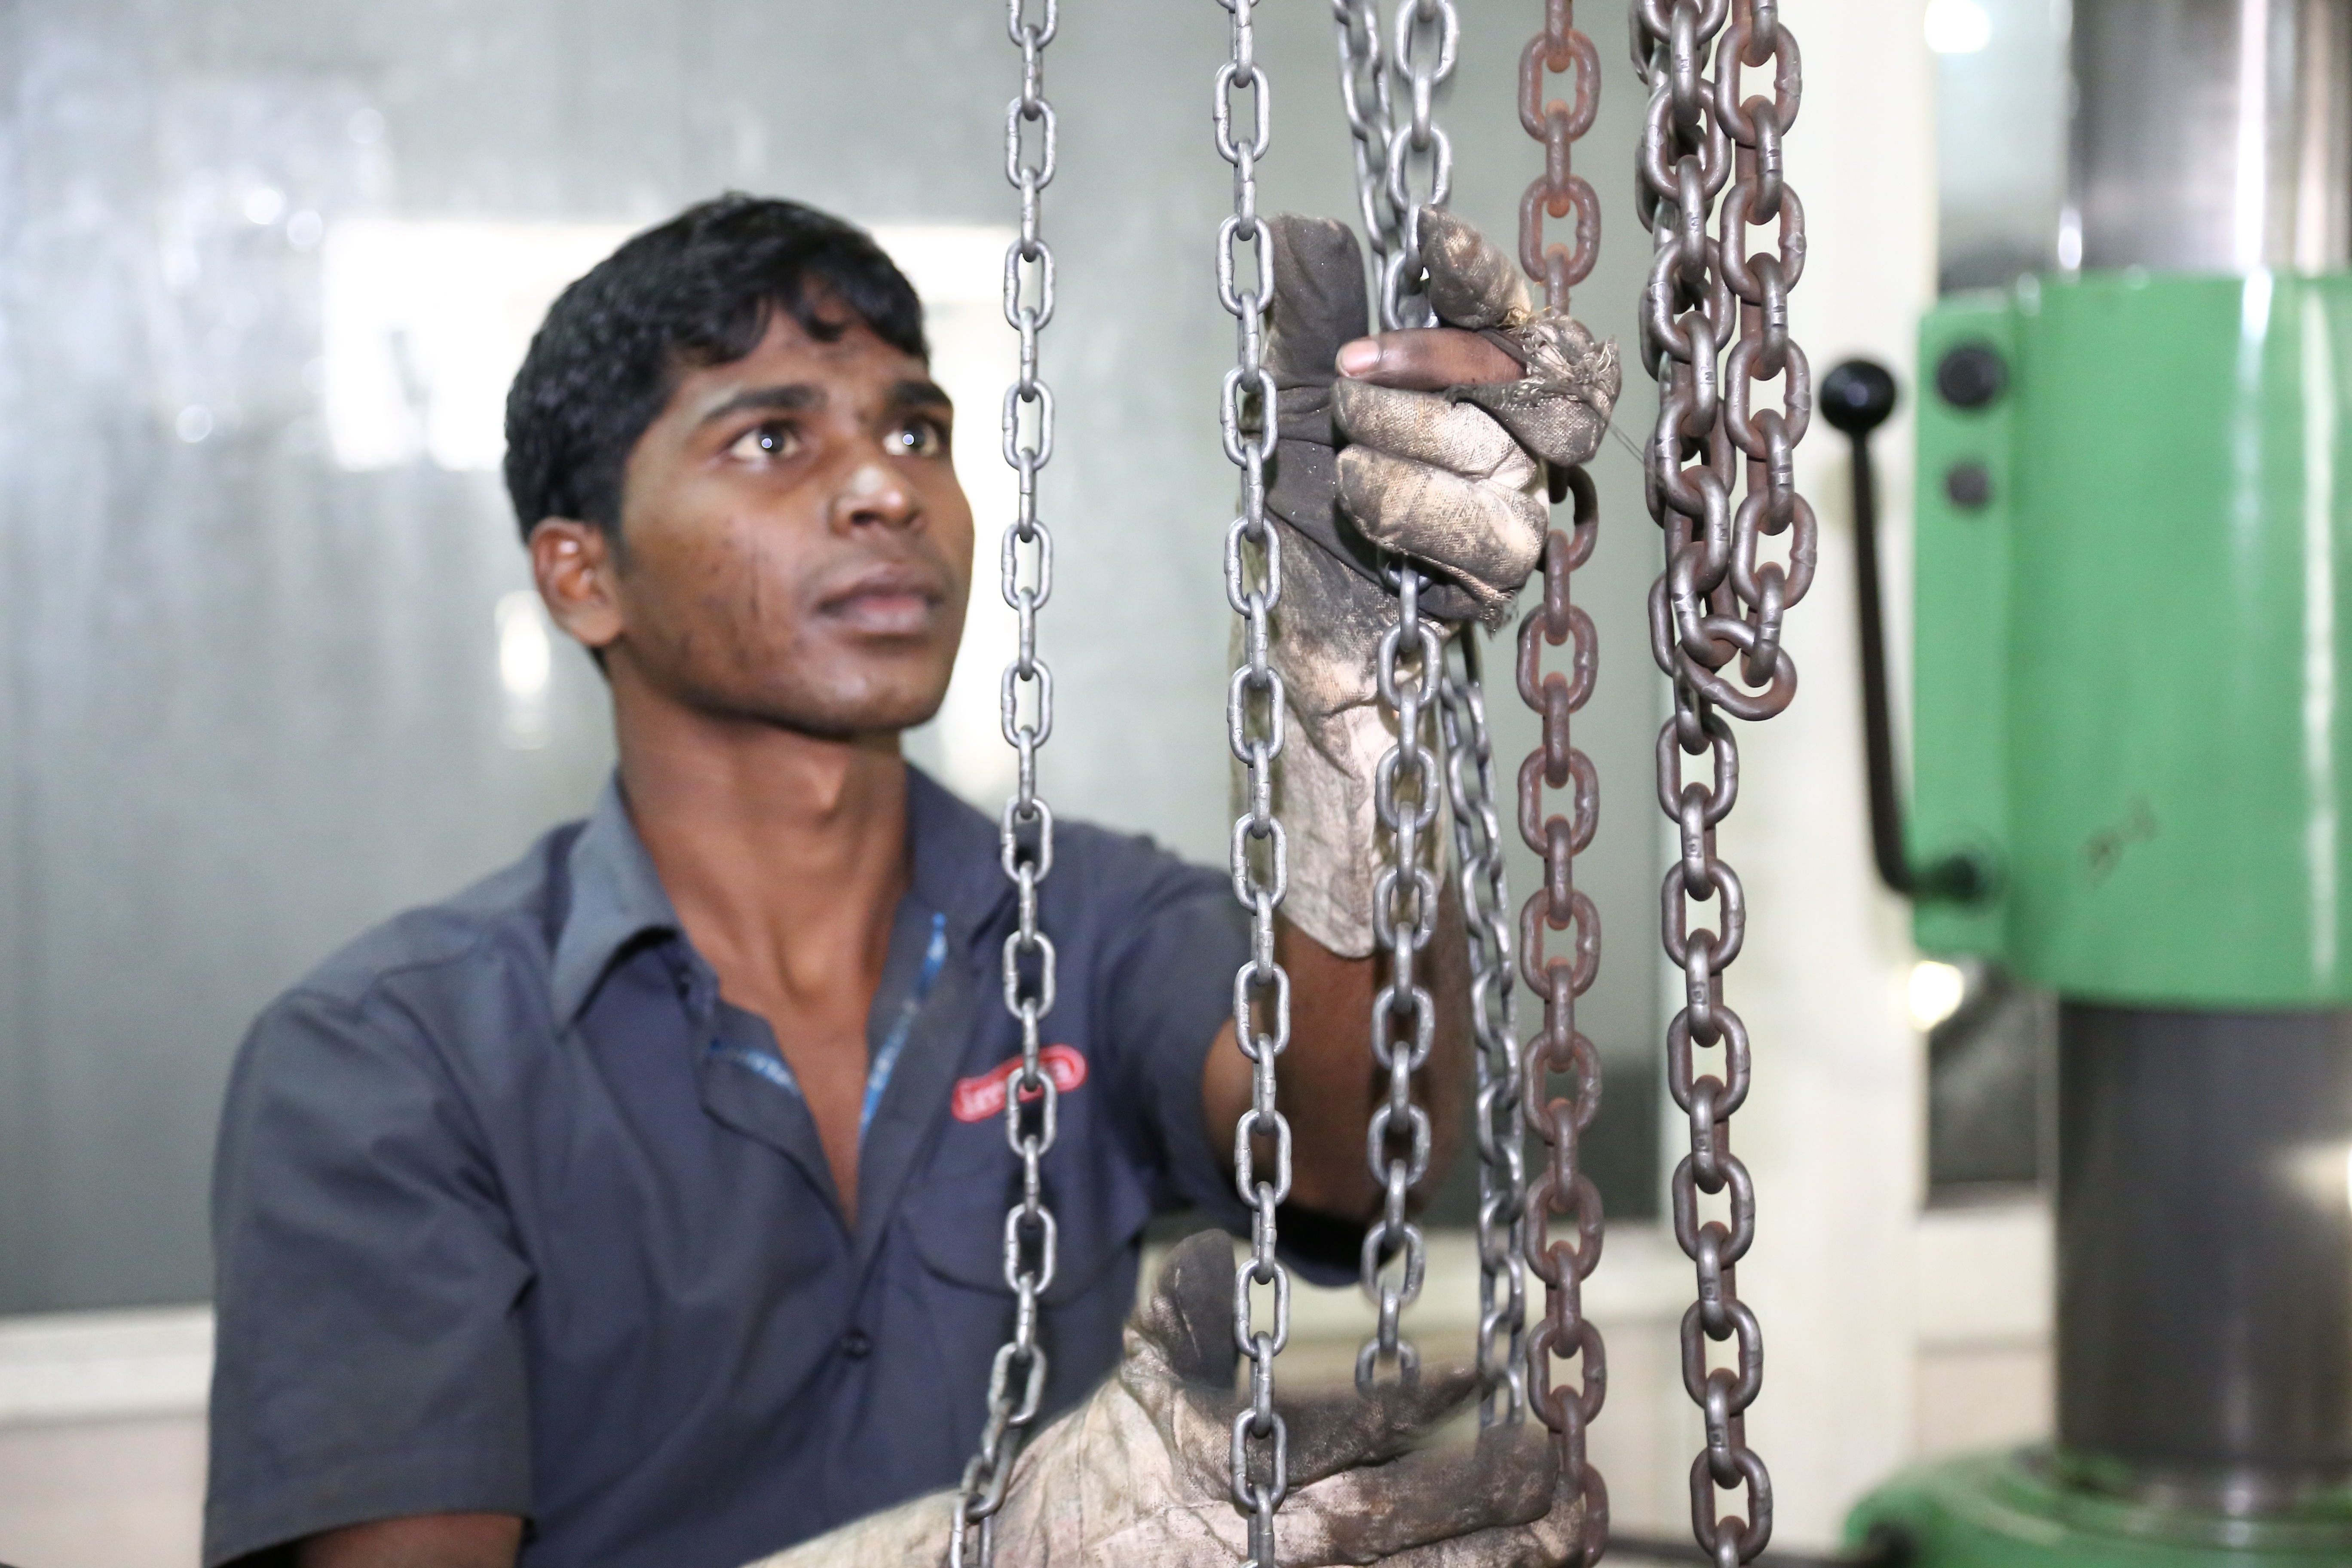
worker, industrial, machines, industry, job, engineering, metal, working, plant, steel, power, business, male, mechanic, industrial plant